Bourbaki dangerous bend symbol

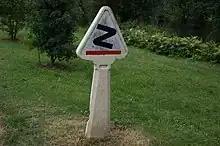
French "" road sign, before 1949

The dangerous bend or caution symbol ☡ was created by the Nicolas Bourbaki group of mathematicians and appears in the margins of mathematics books written by the group. It resembles a road sign that indicates a "dangerous bend" in the road ahead, and is used to mark passages tricky on a first reading or with an especially difficult argument.